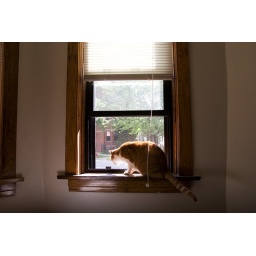
Rose's cat Fergus is like a puppy stuck in a cat's body. So friendly. Very friendly. Yes.